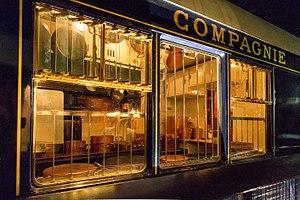
Vue des cuisines de la voiture-restaurant CIWL 3348.
Une voiture-restaurant est une voiture de chemin de fer généralement incorporée dans un train à grand parcours, à bord de laquelle les repas sont servis à table comme dans un restaurant fixe.